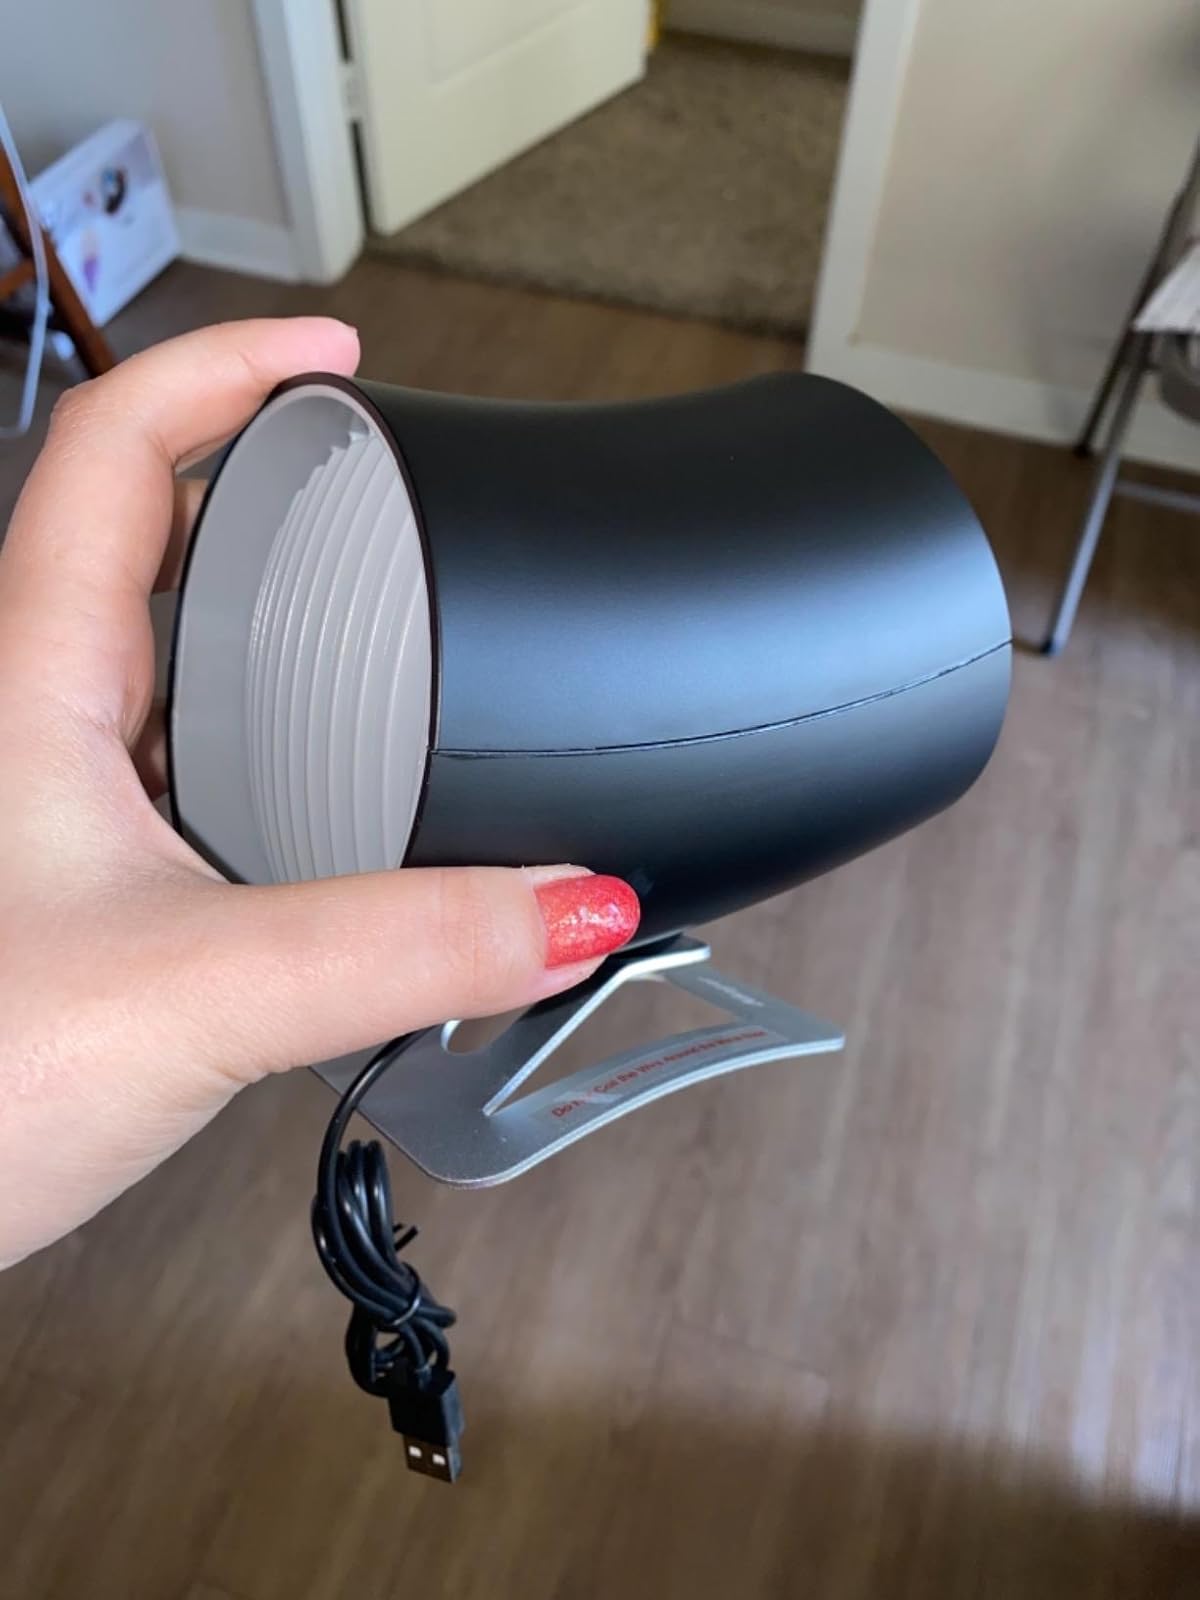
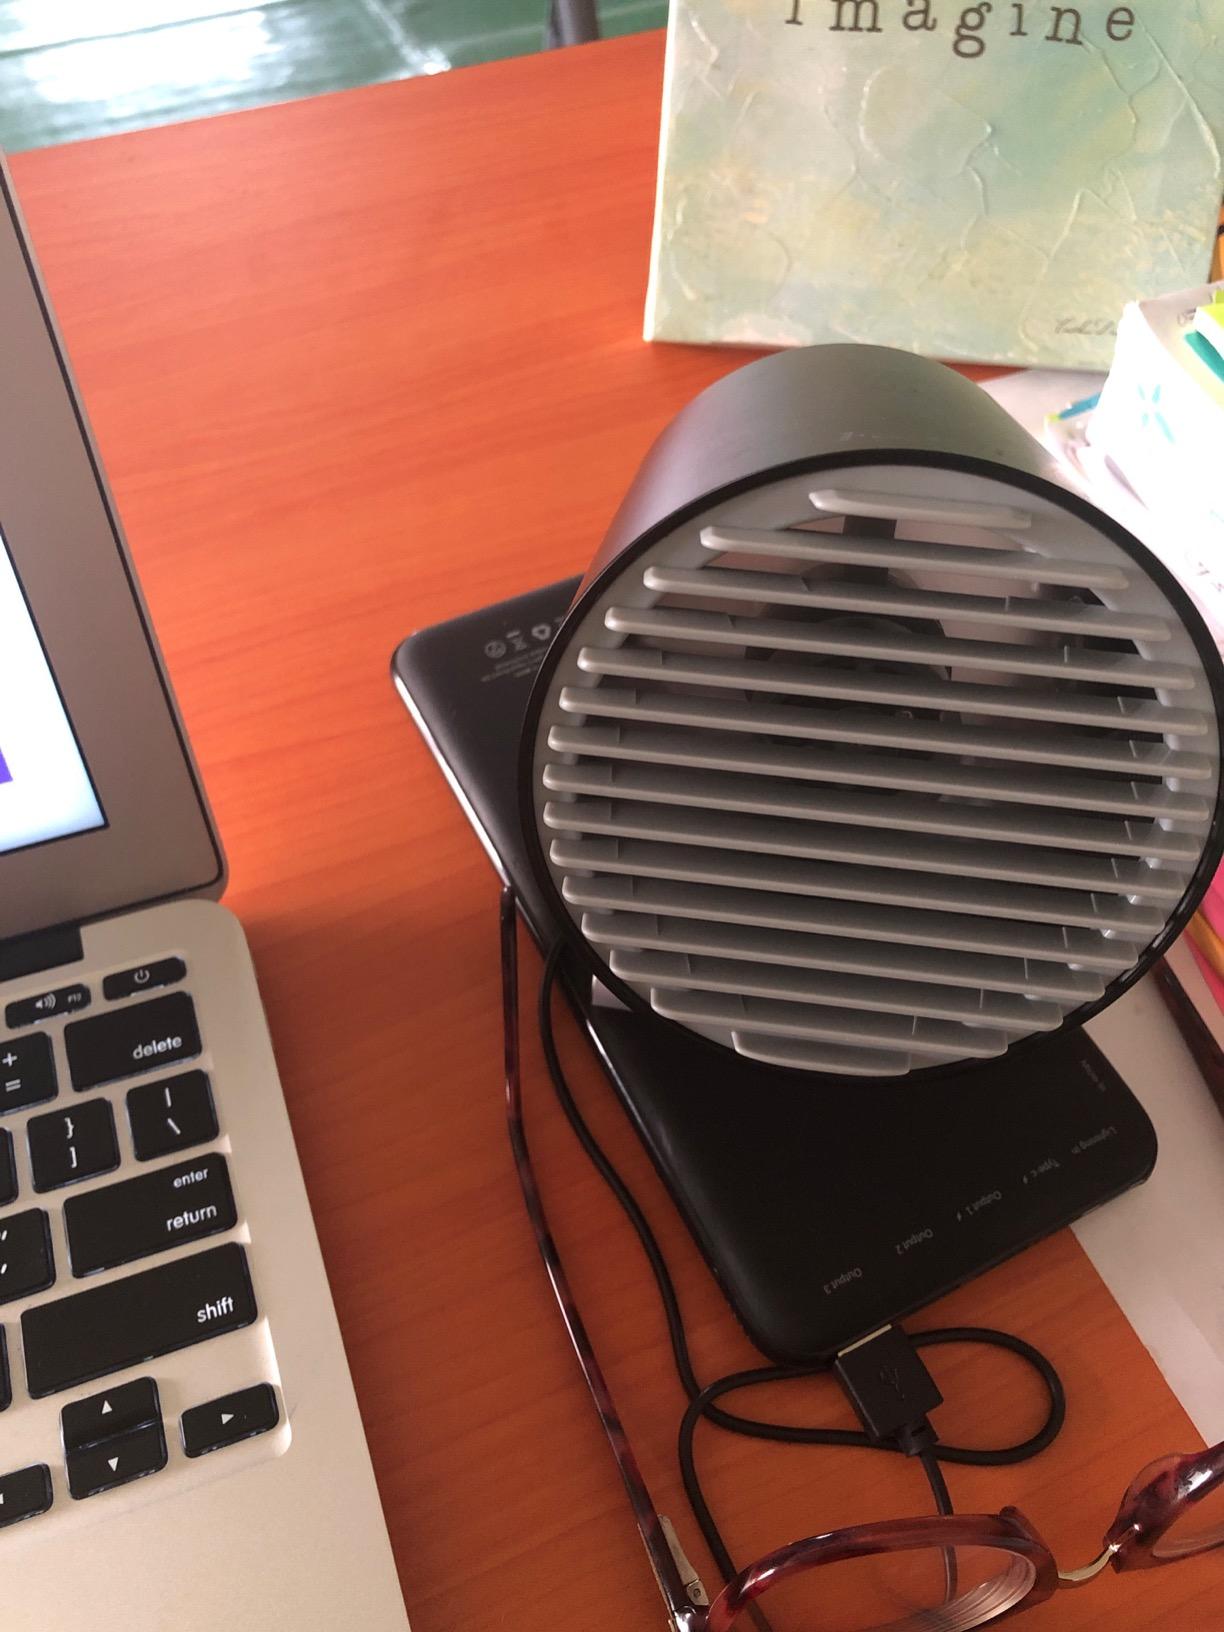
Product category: fan
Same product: no